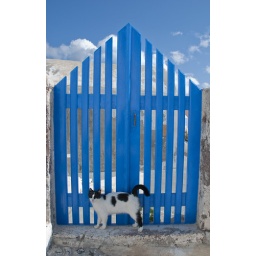
A typical blue door in Oia